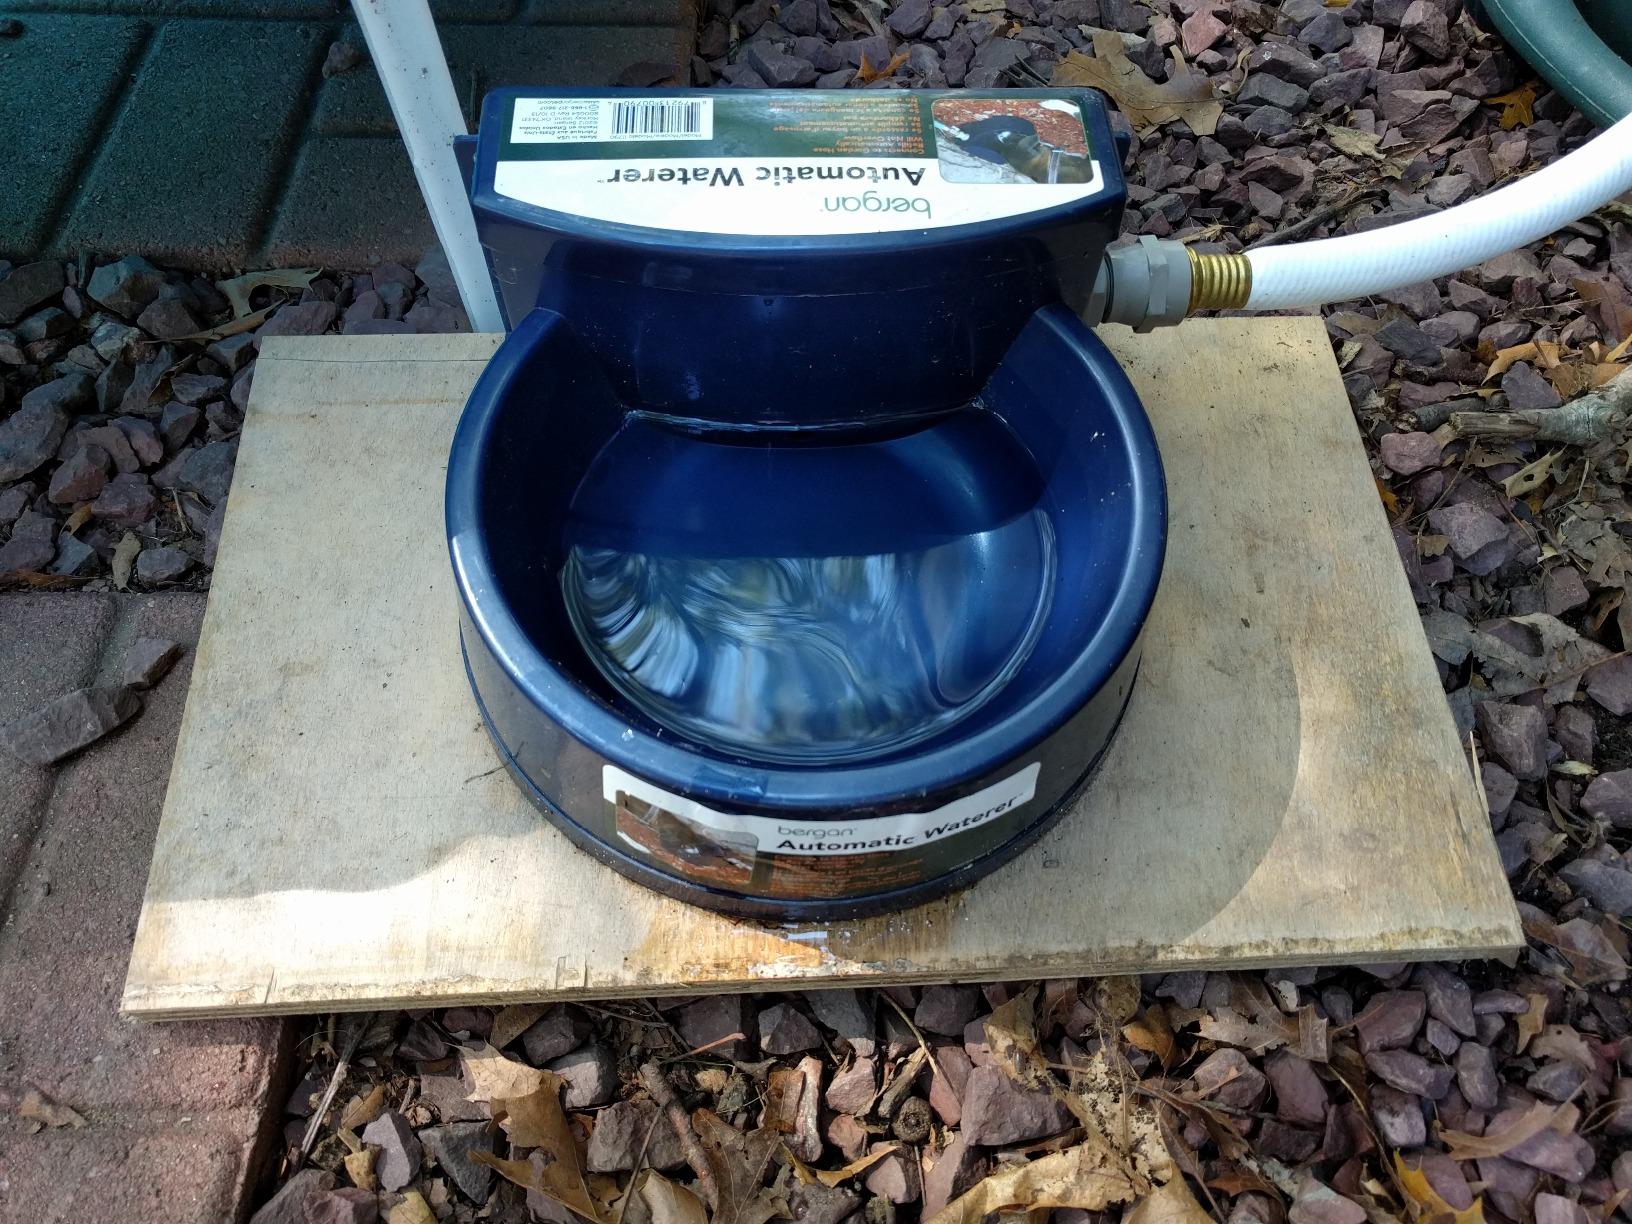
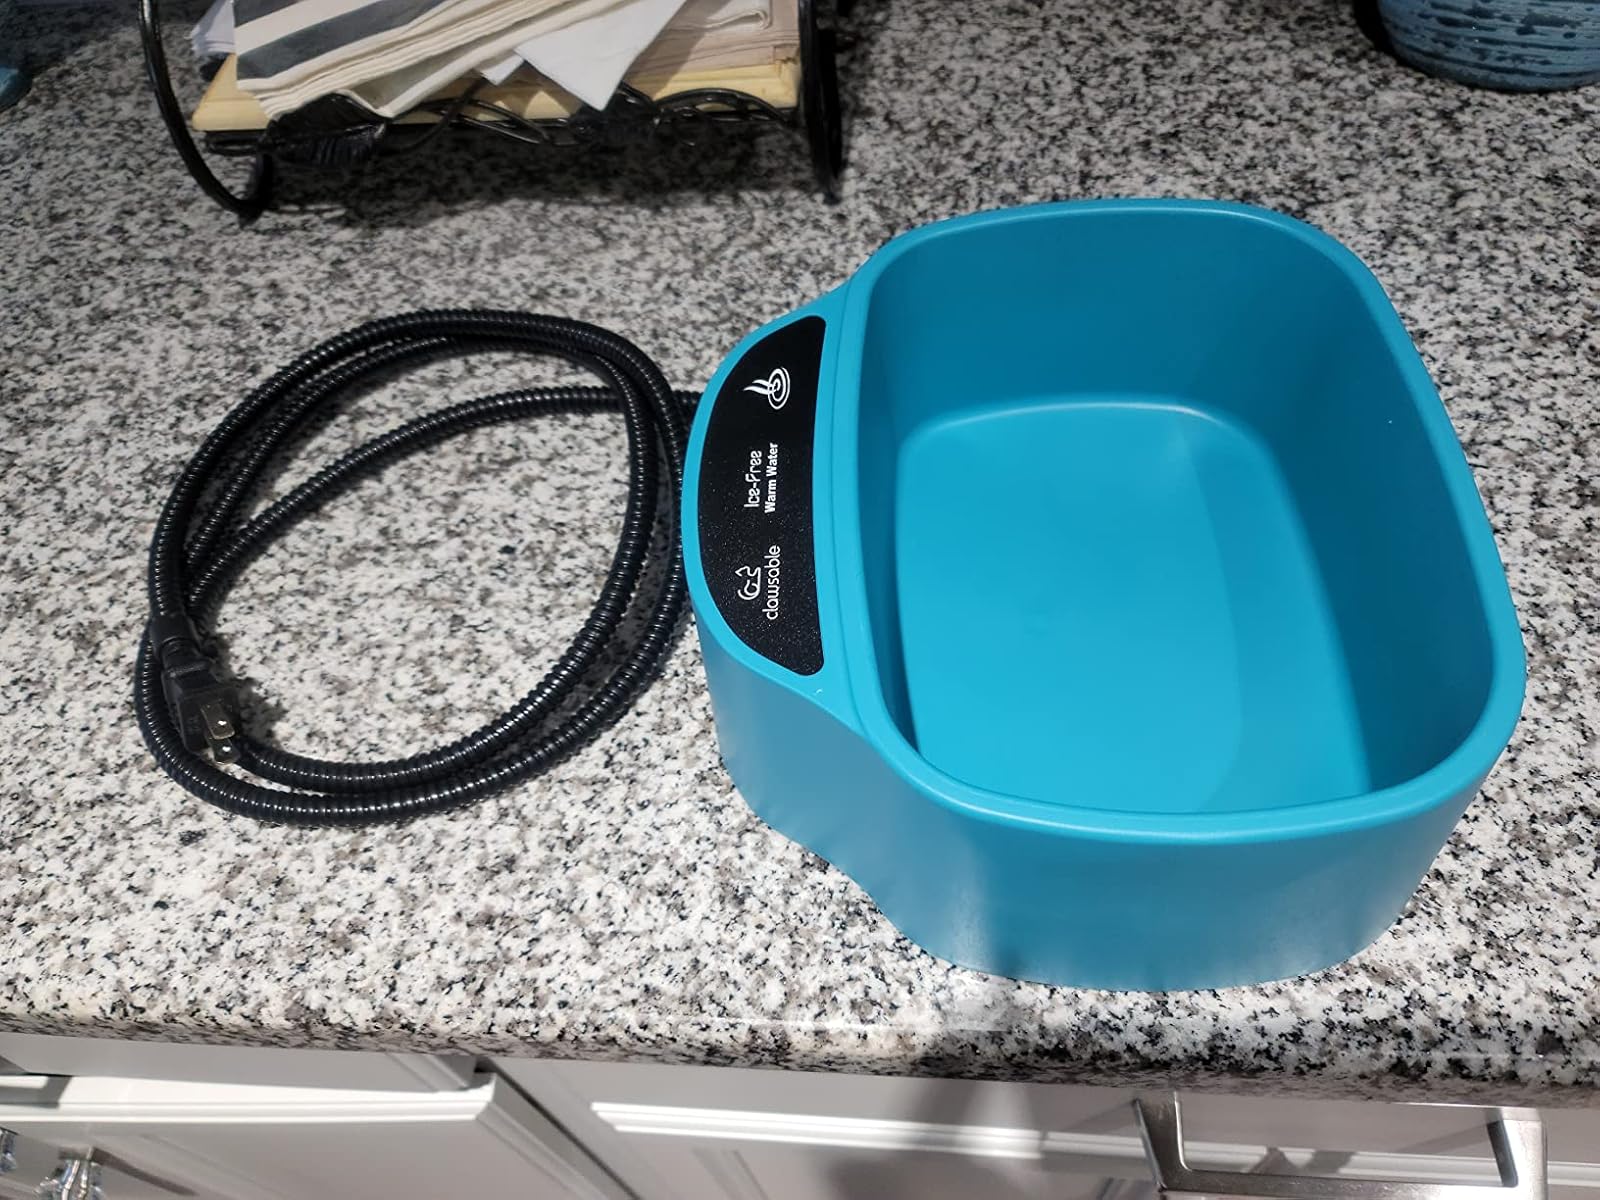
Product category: items_bowl
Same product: no